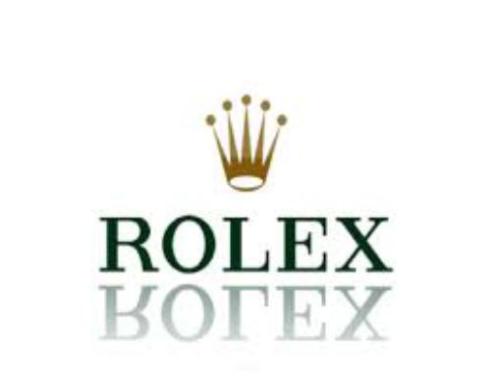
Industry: Clothes